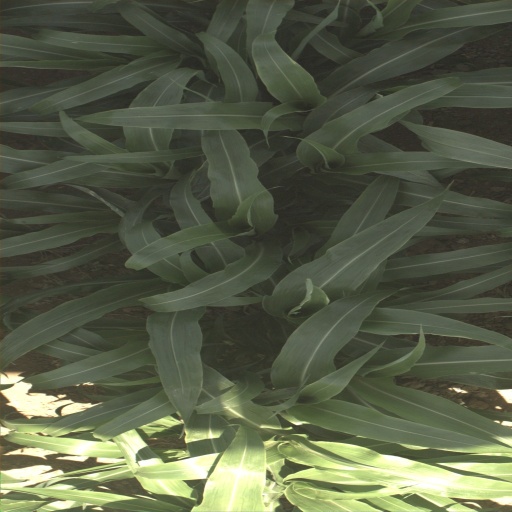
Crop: sorghum